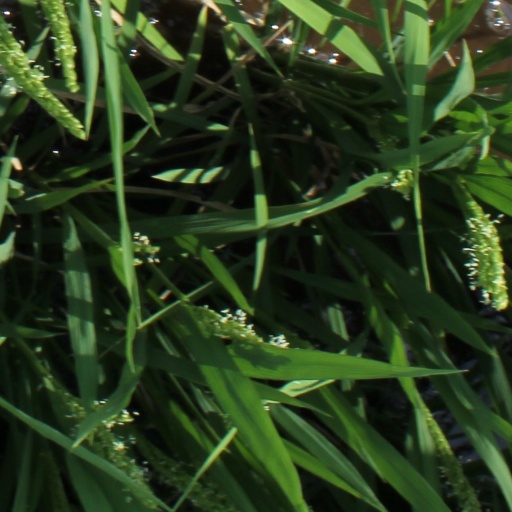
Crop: rice